Science and technology of the Han dynasty

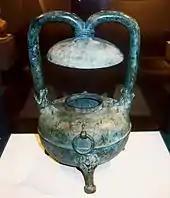
A Western-Han bronze tripod oil lamp, 1st century BCE

A blast furnace converts raw iron oxide into iron, which can be remelted in a cupola furnace to produce cast iron. The earliest specimens of cast iron found in China date to the 5th century BCE during the late Spring and Autumn period, yet the oldest discovered blast furnaces date to the 3rd century BCE and the majority date to the period after Emperor Wu of Han (r. 141–87 BCE) established a government monopoly over the iron industry in 117 BCE (most of the discovered iron works sites built before this date were merely foundries which recast iron that had been smelted elsewhere). Iron ore smelted in blast furnaces during the Han was rarely if ever cast directly into permanent molds; instead, the pig iron scraps were remelted in the cupola furnace to make cast iron. Cupola furnaces utilized a cold blast traveling through tuyere pipes from the bottom and over the top where the charge of charcoal and pig iron was introduced. The air traveling through the tuyere pipes thus became a hot blast once it reached the bottom of the furnace.